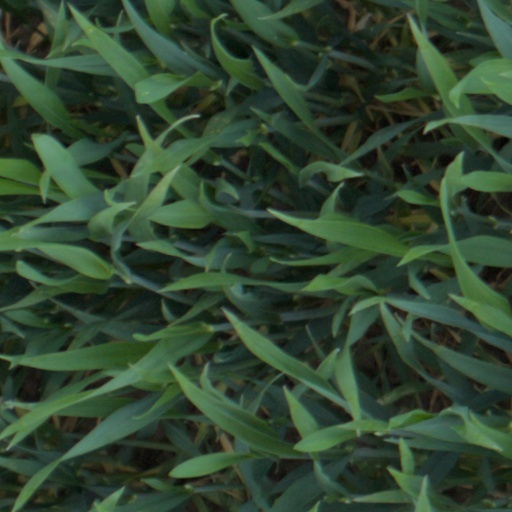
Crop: wheat